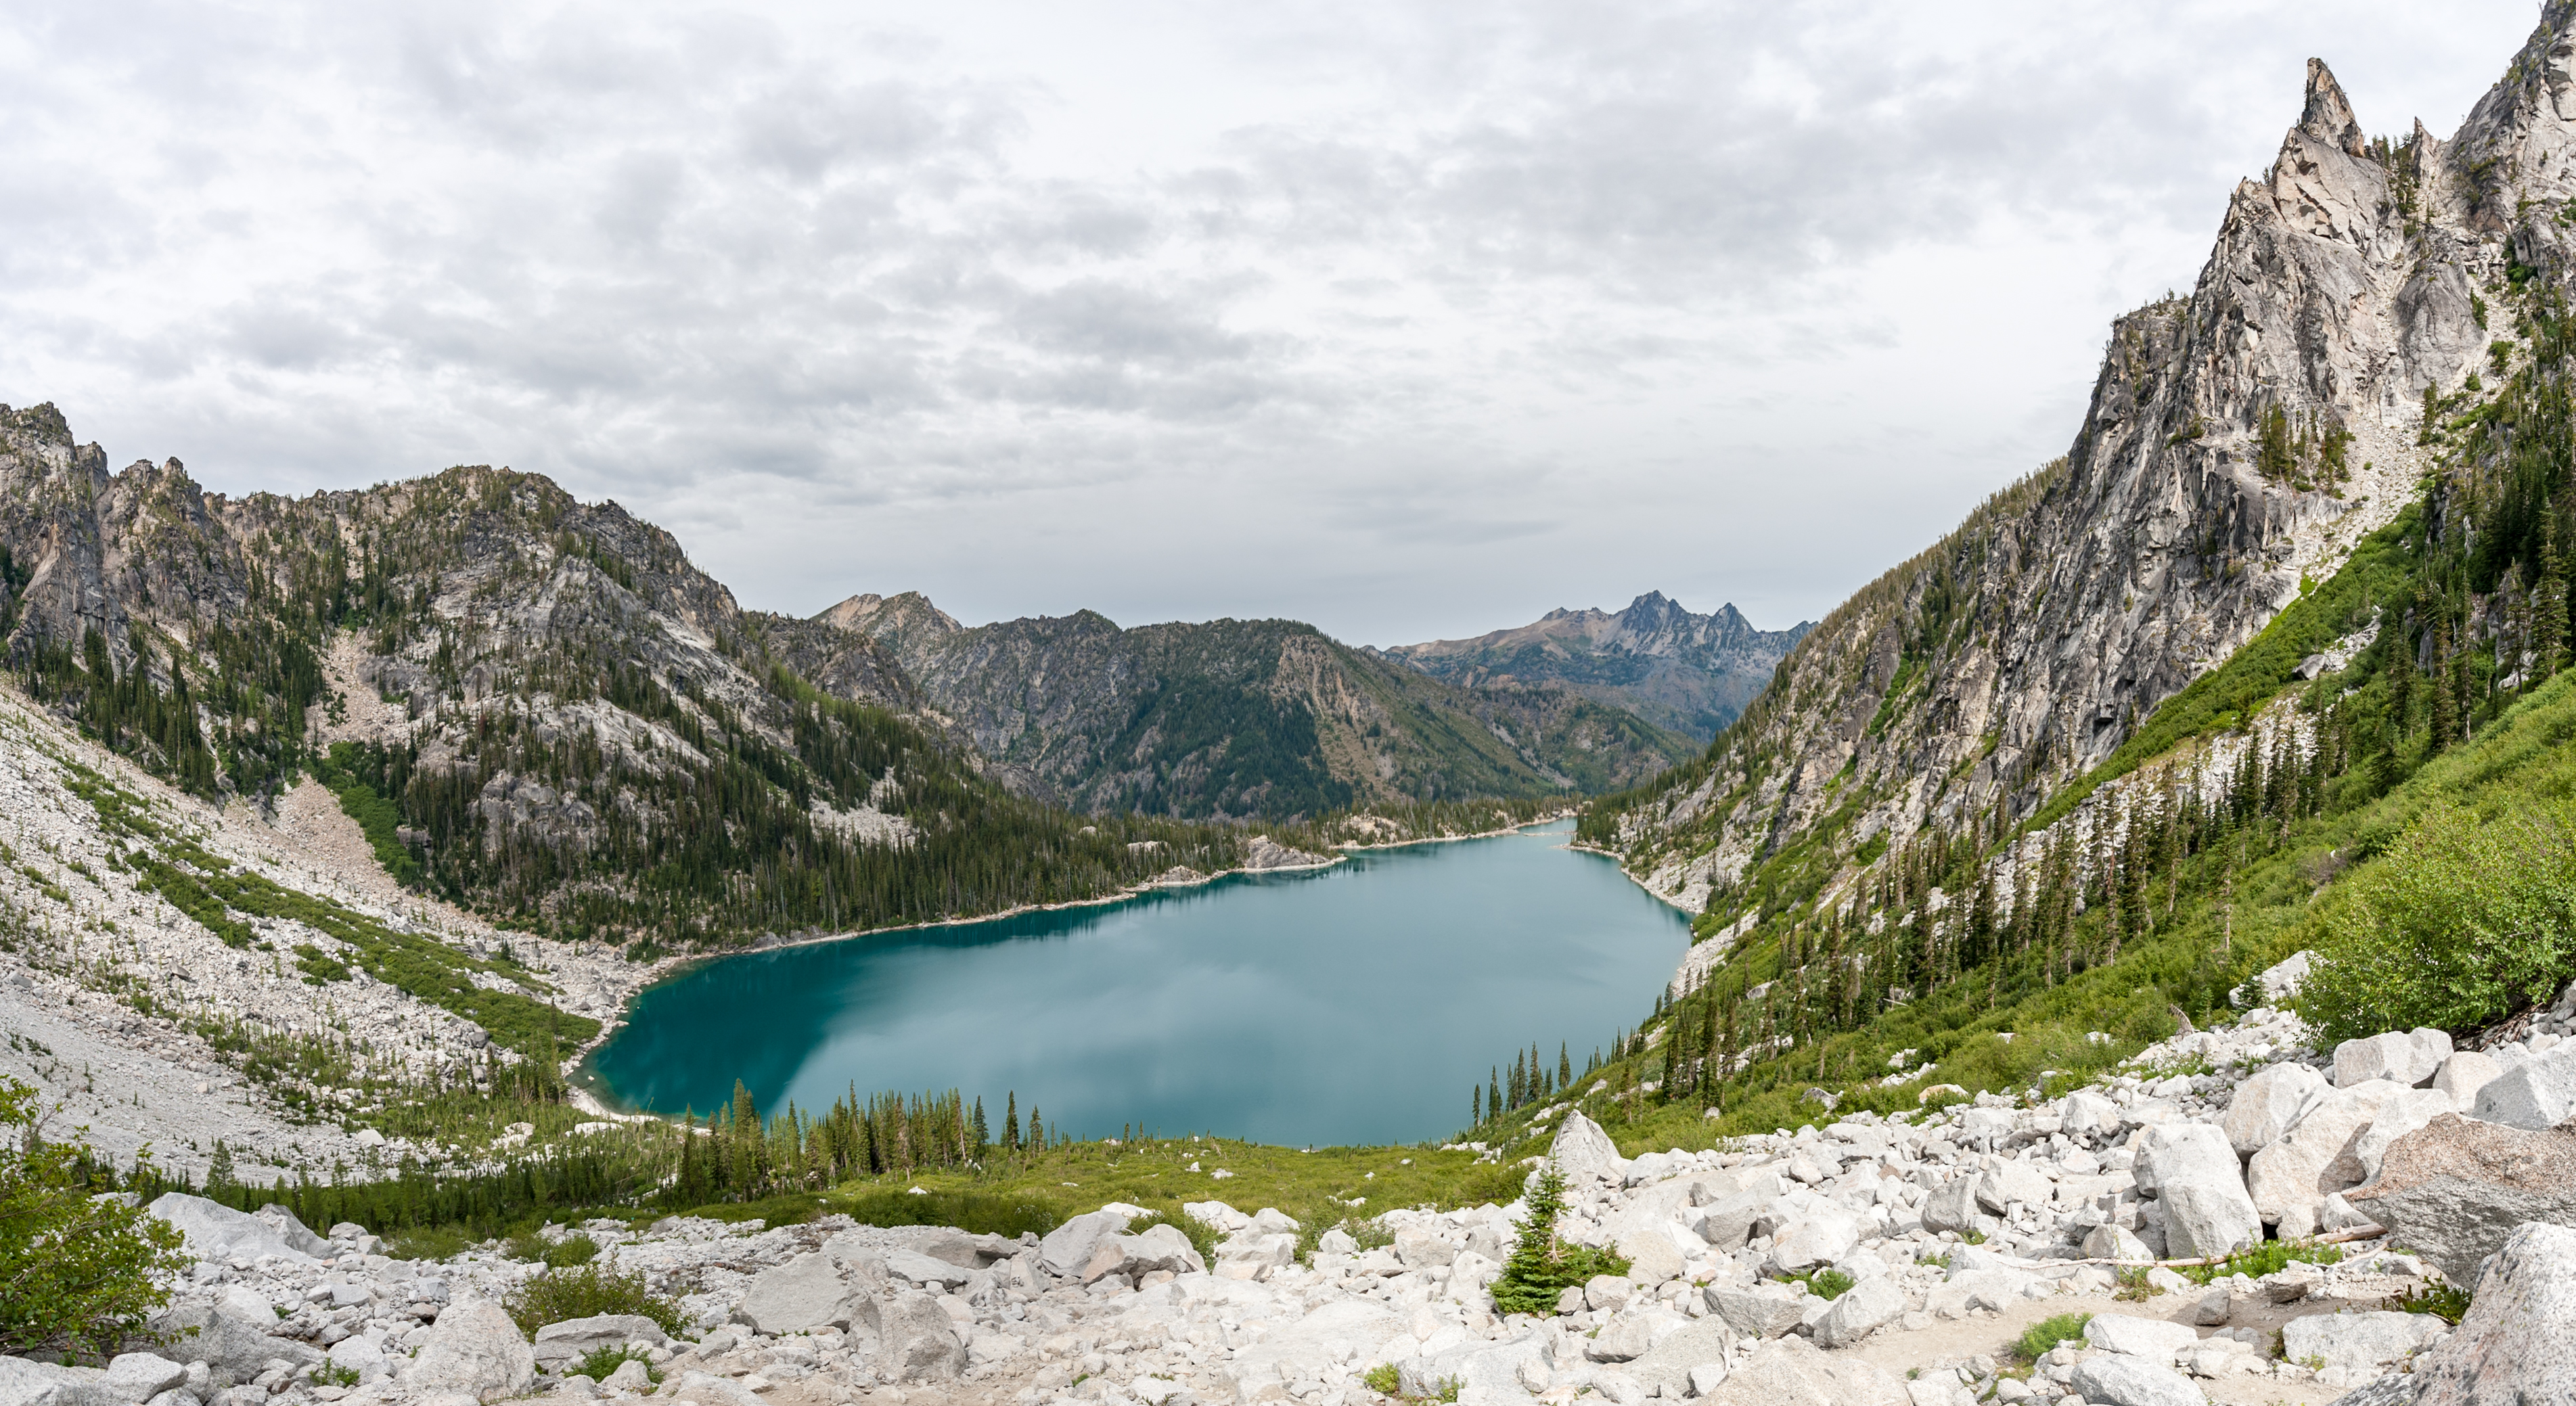
landscape, water, nature, wilderness, walking, mountain, lake, adventure, valley, mountain range, scenic, glacier, rocky, fjord, ridge, rocks, outdoors, alps, backpacking, plateau, fell, cirque, moraine, landform, mountain pass, geographical feature, mountainous landforms, glacial landform